Chaminda Vaas

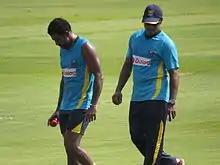
Chaminda Vass passing on some tips to Dhammika Prasad

In January 2016, Vaas was named as Ireland cricket team bowling coach. His short-term assignment included two T20Is against United Arab Emirates cricket team in UAE and 2016 ICC World Twenty20 in India. After serving out his contract he was re-hired in August 2016 to serve as Sri Lanka's fast bowling consultant.